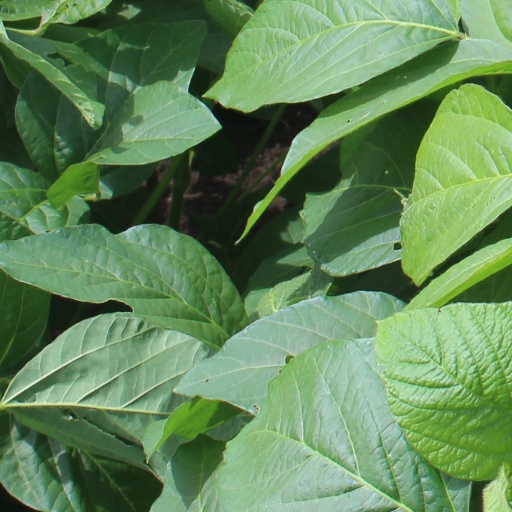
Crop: soybean